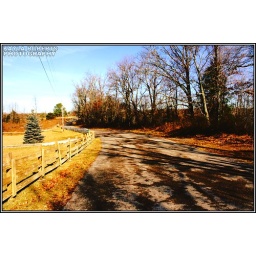
this is what a road in front of my house looks like.